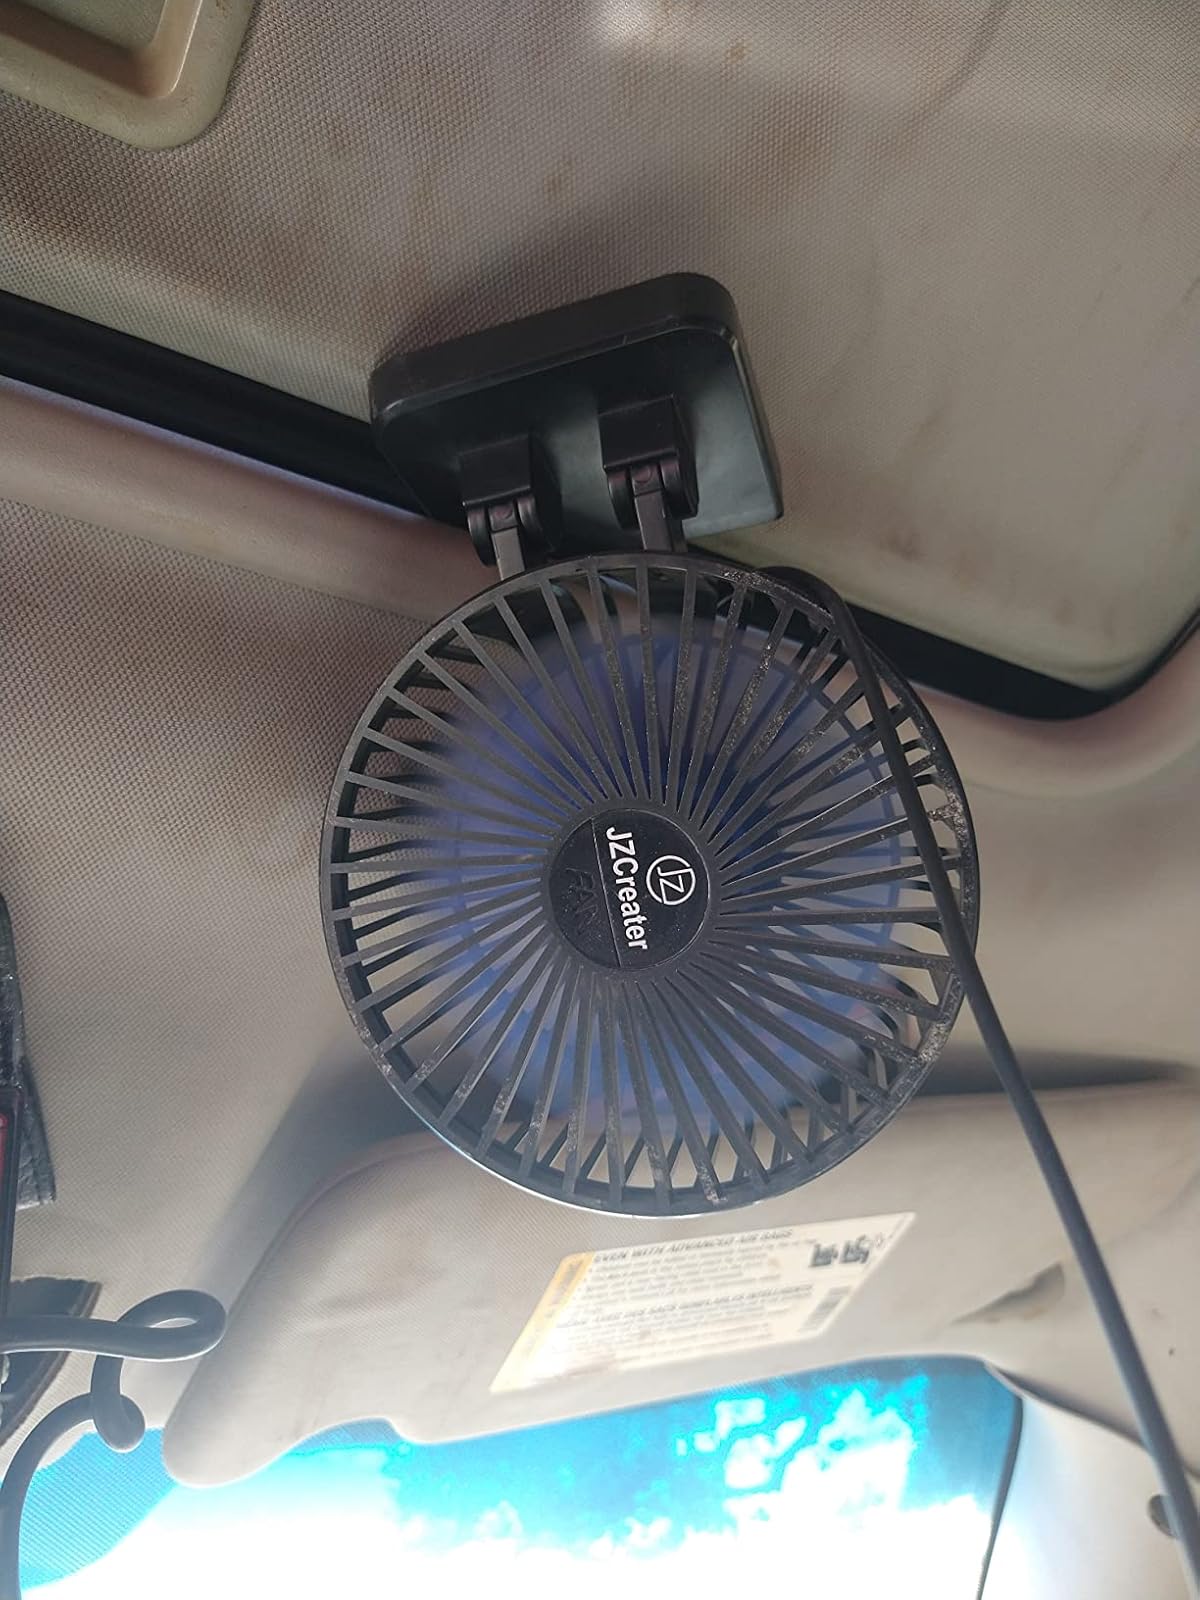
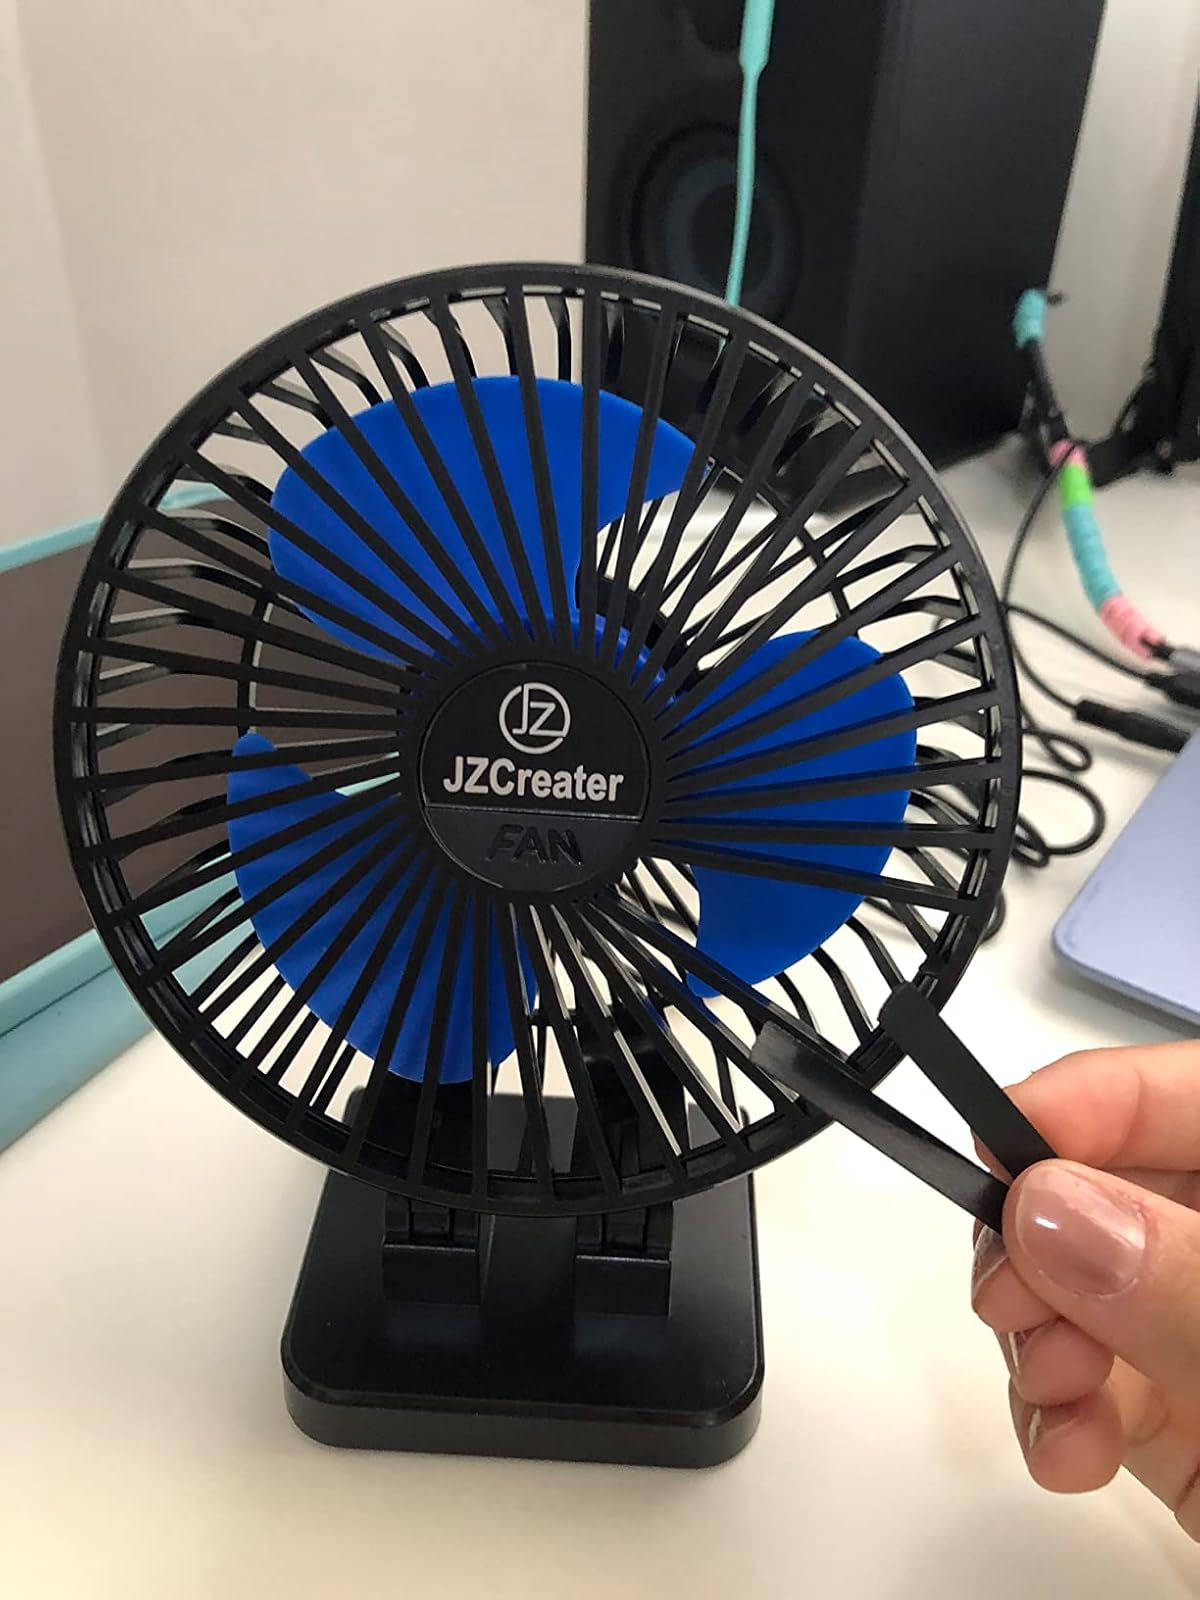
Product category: fan
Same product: yes